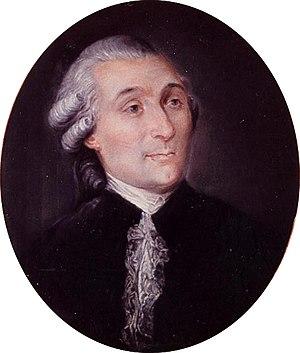
Tableau de Jean-Baptiste Treilhard (1742-1810).
Le poste de président de la Convention nationale a existé entre 1792 et 1795.
Jean-Baptiste, comte Treilhard fut un juriste et homme politique français à la fin du XVIIIᵉ et au début du XIXᵉ siècle.
Envisagé dès 1801 et promulgué le 16 novembre 1808, le Code d’instruction criminelle est un recueil de textes juridiques organisant la procédure pénale en France.